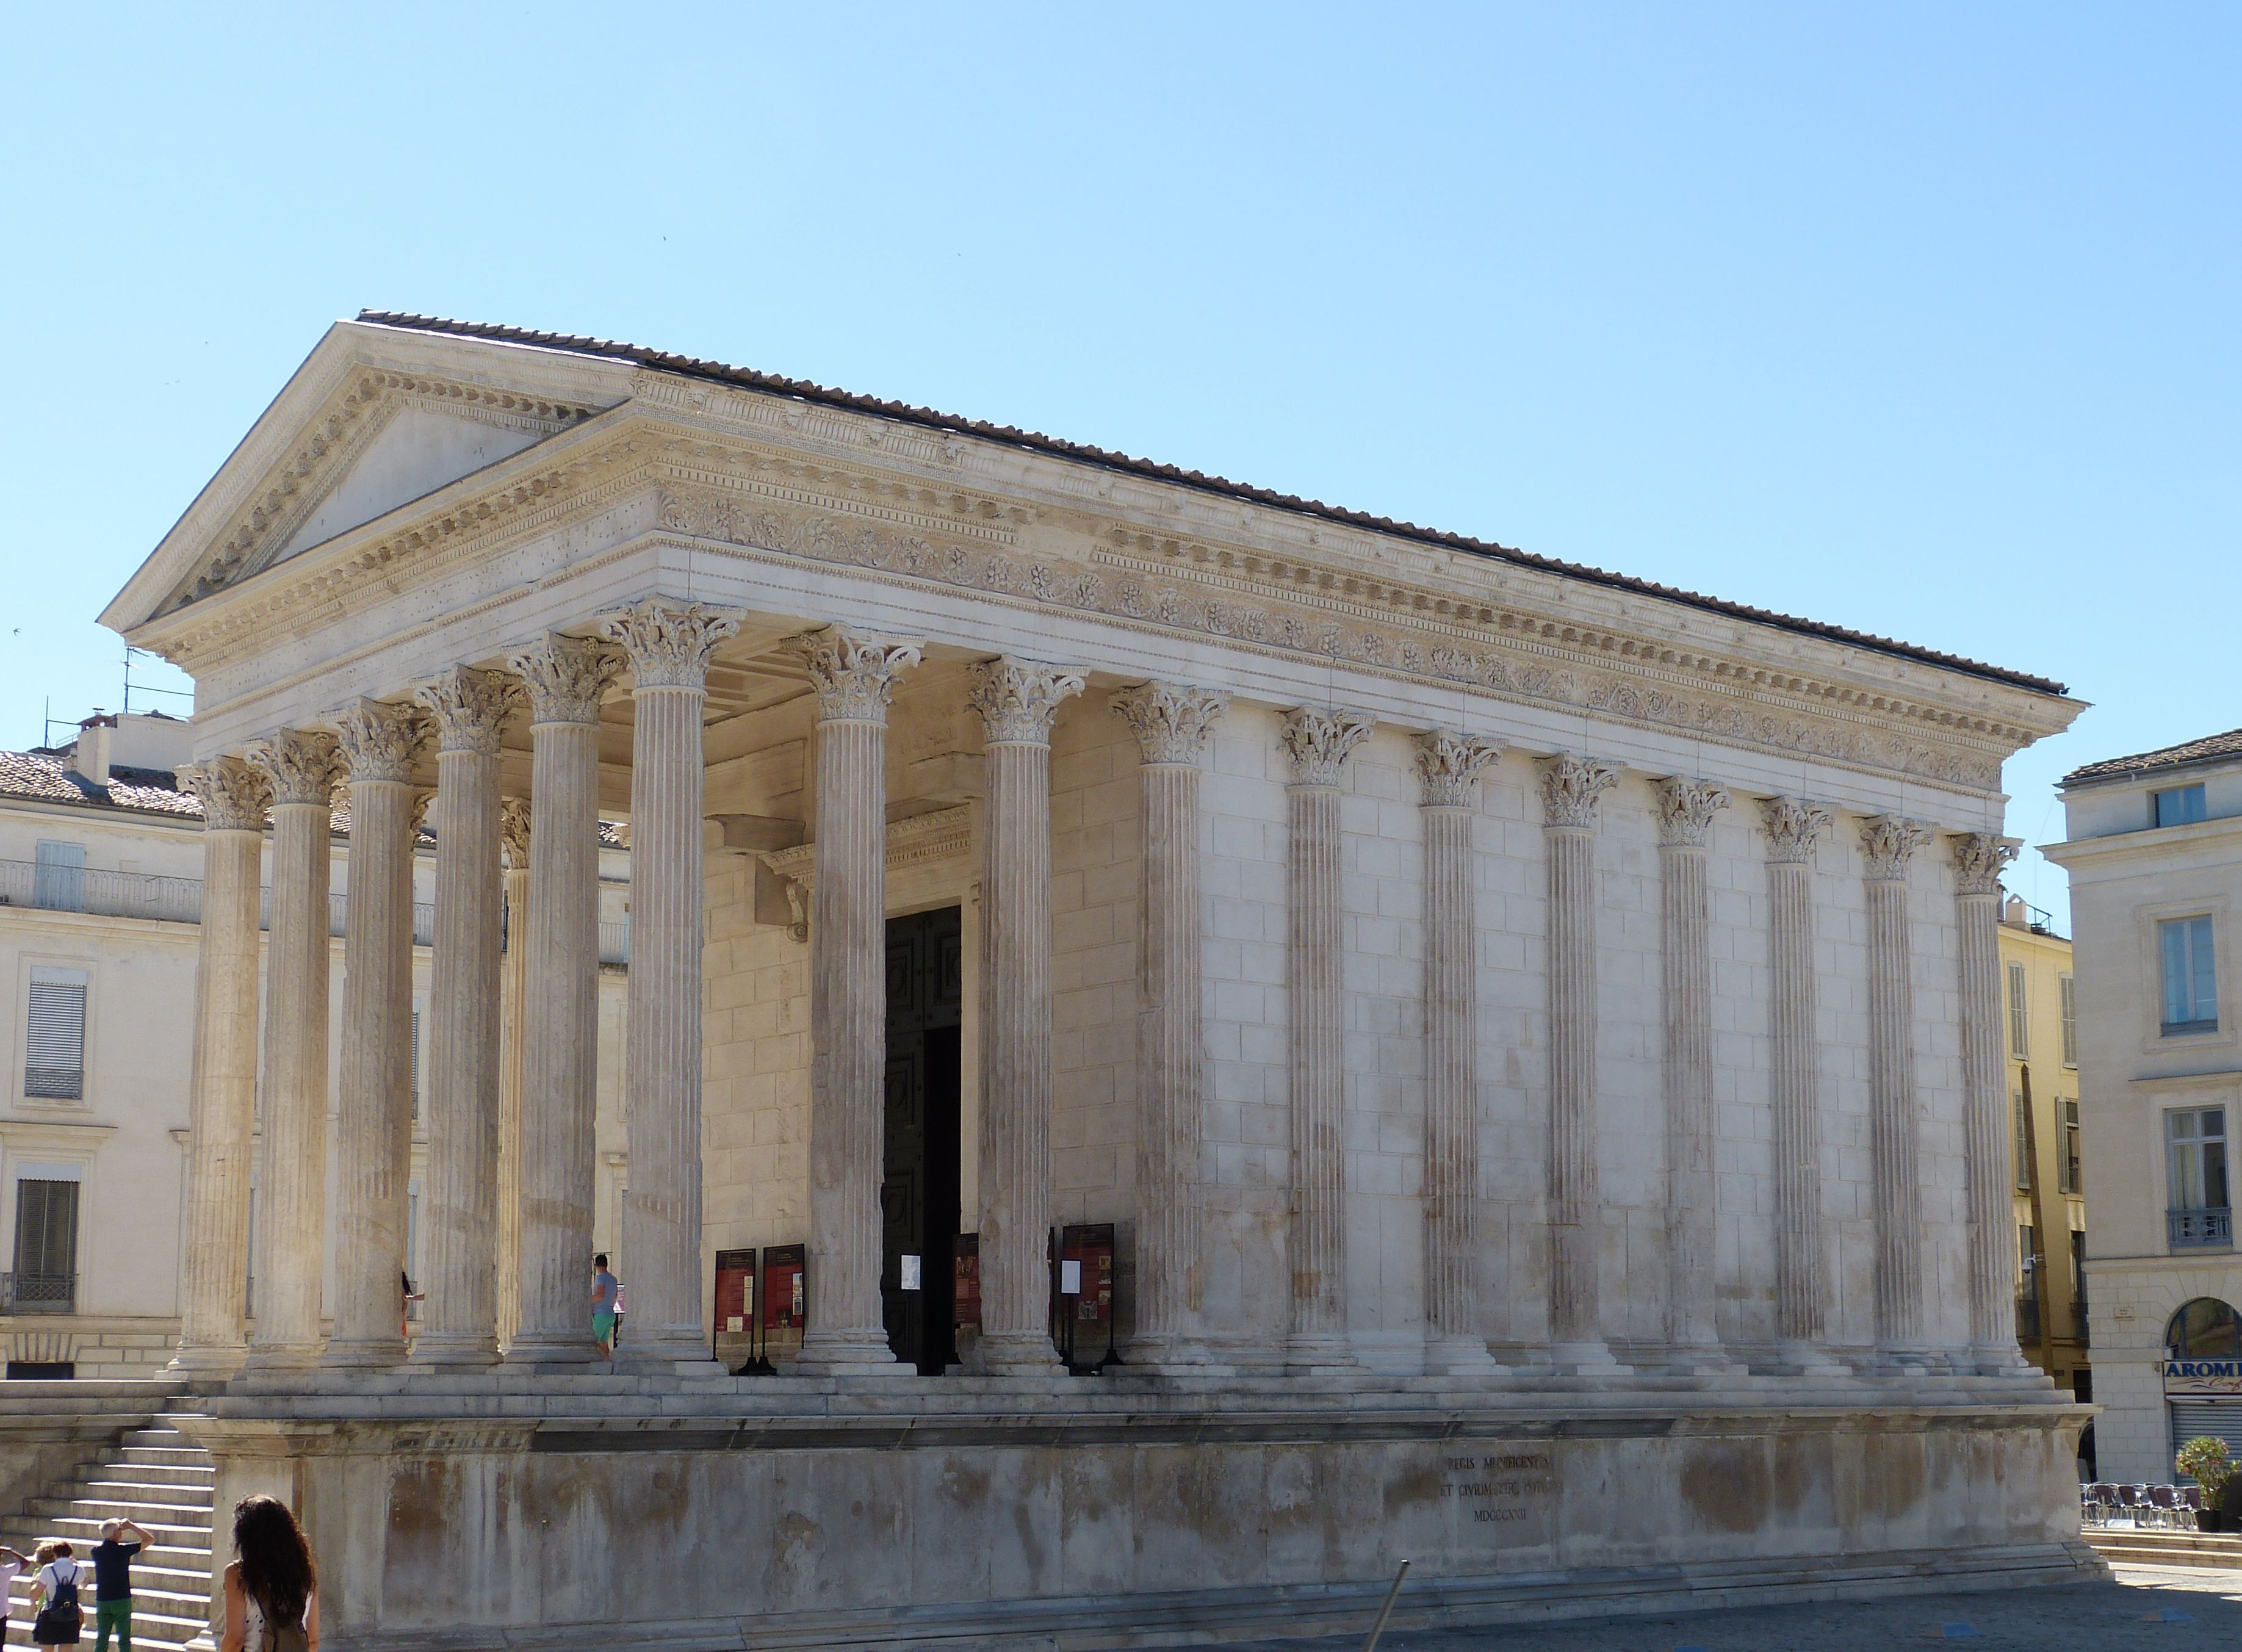
architecture, structure, building, palace, monument, france, pillar, column, landmark, facade, place of worship, world heritage, old town, temple, roman, synagogue, court, unesco, tourist attraction, historically, nimes, antiquity, ancient rome, south of france, unesco world heritage site, unesco world heritage, roman temple, classical architecture, ancient history, ancient roman architecture, ancient greek temple